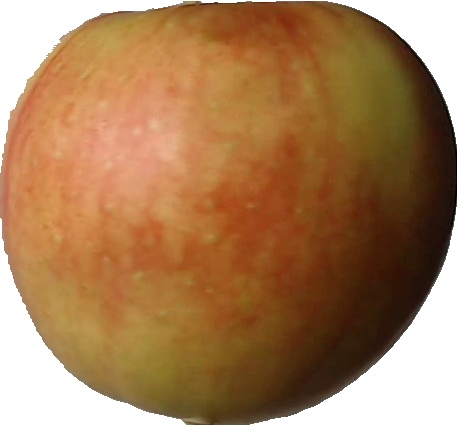
Label: apple_red_2